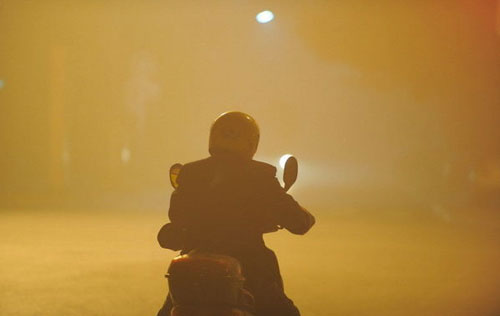
Weather: foggy or hazy